Francisco Peralta Torrejón

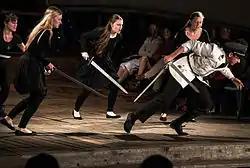
Shakespeare in Styria, 2014 (Julius Caesar)

Francisco Peralta Torrejón (10 November 1965) is an Austrian photographer whose work is dedicated predominantly to opera.